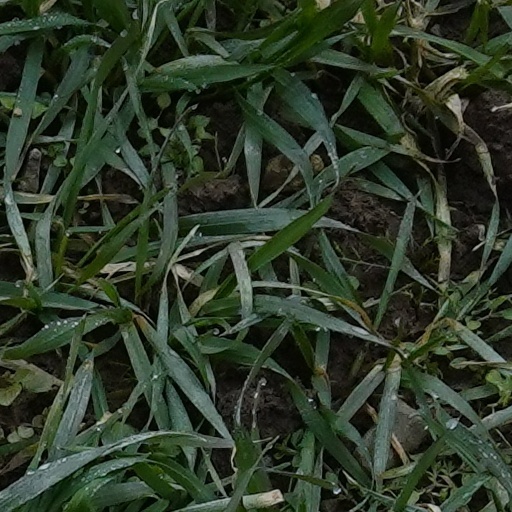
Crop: wheat